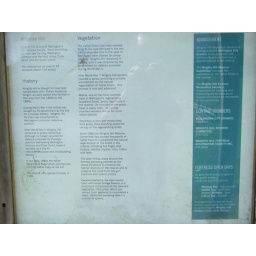
Wellington City Council information sign - near the car park.